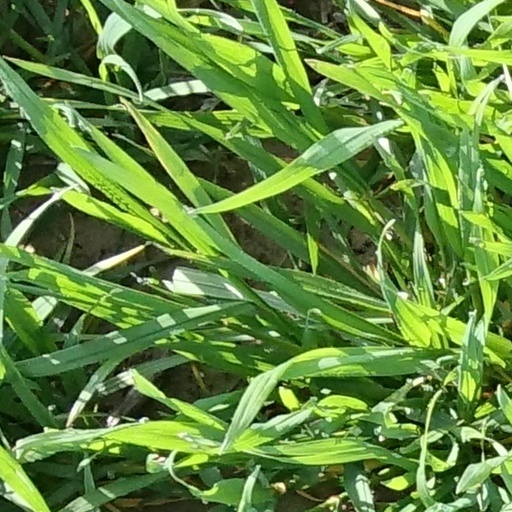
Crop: wheat